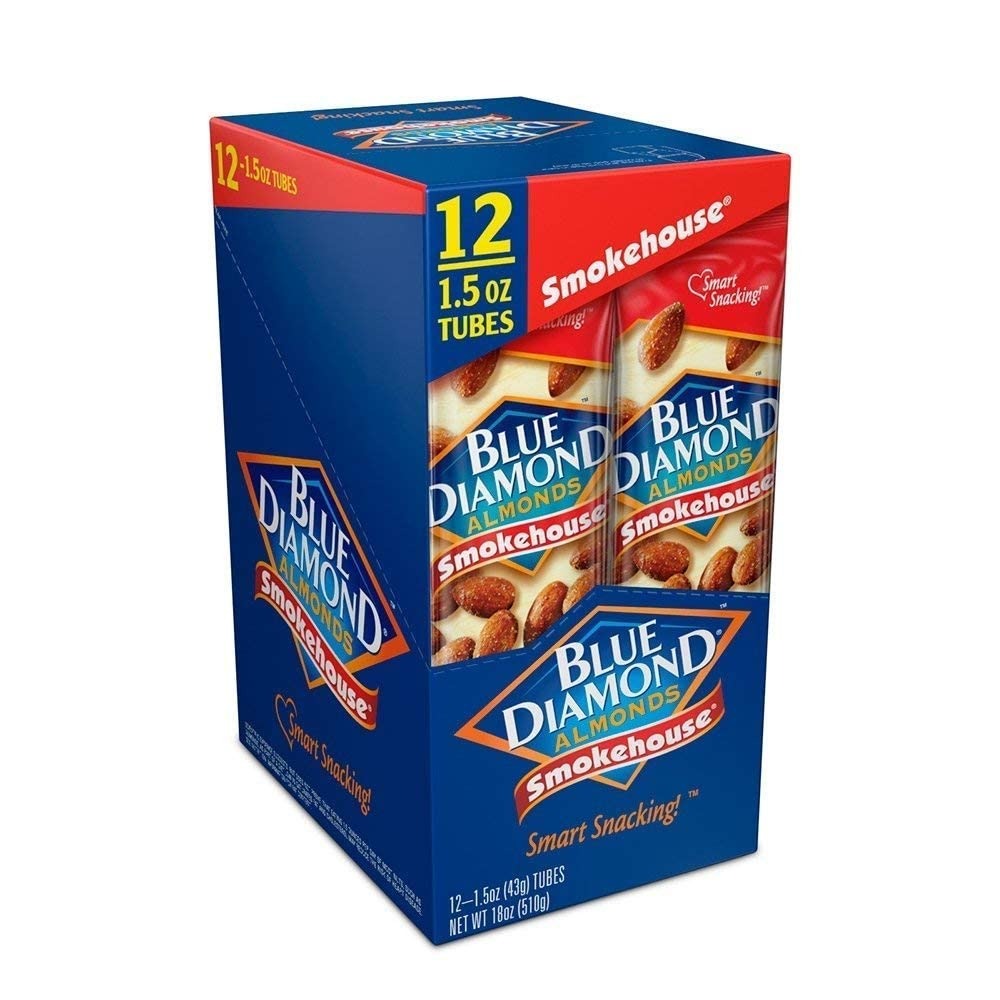
Item Name: Blue Diamond Almonds, Smokehouse, 12 pk 1.5 oz ( 1 pack)
Value: 18.0
Unit: Ounce

Price: 11.49